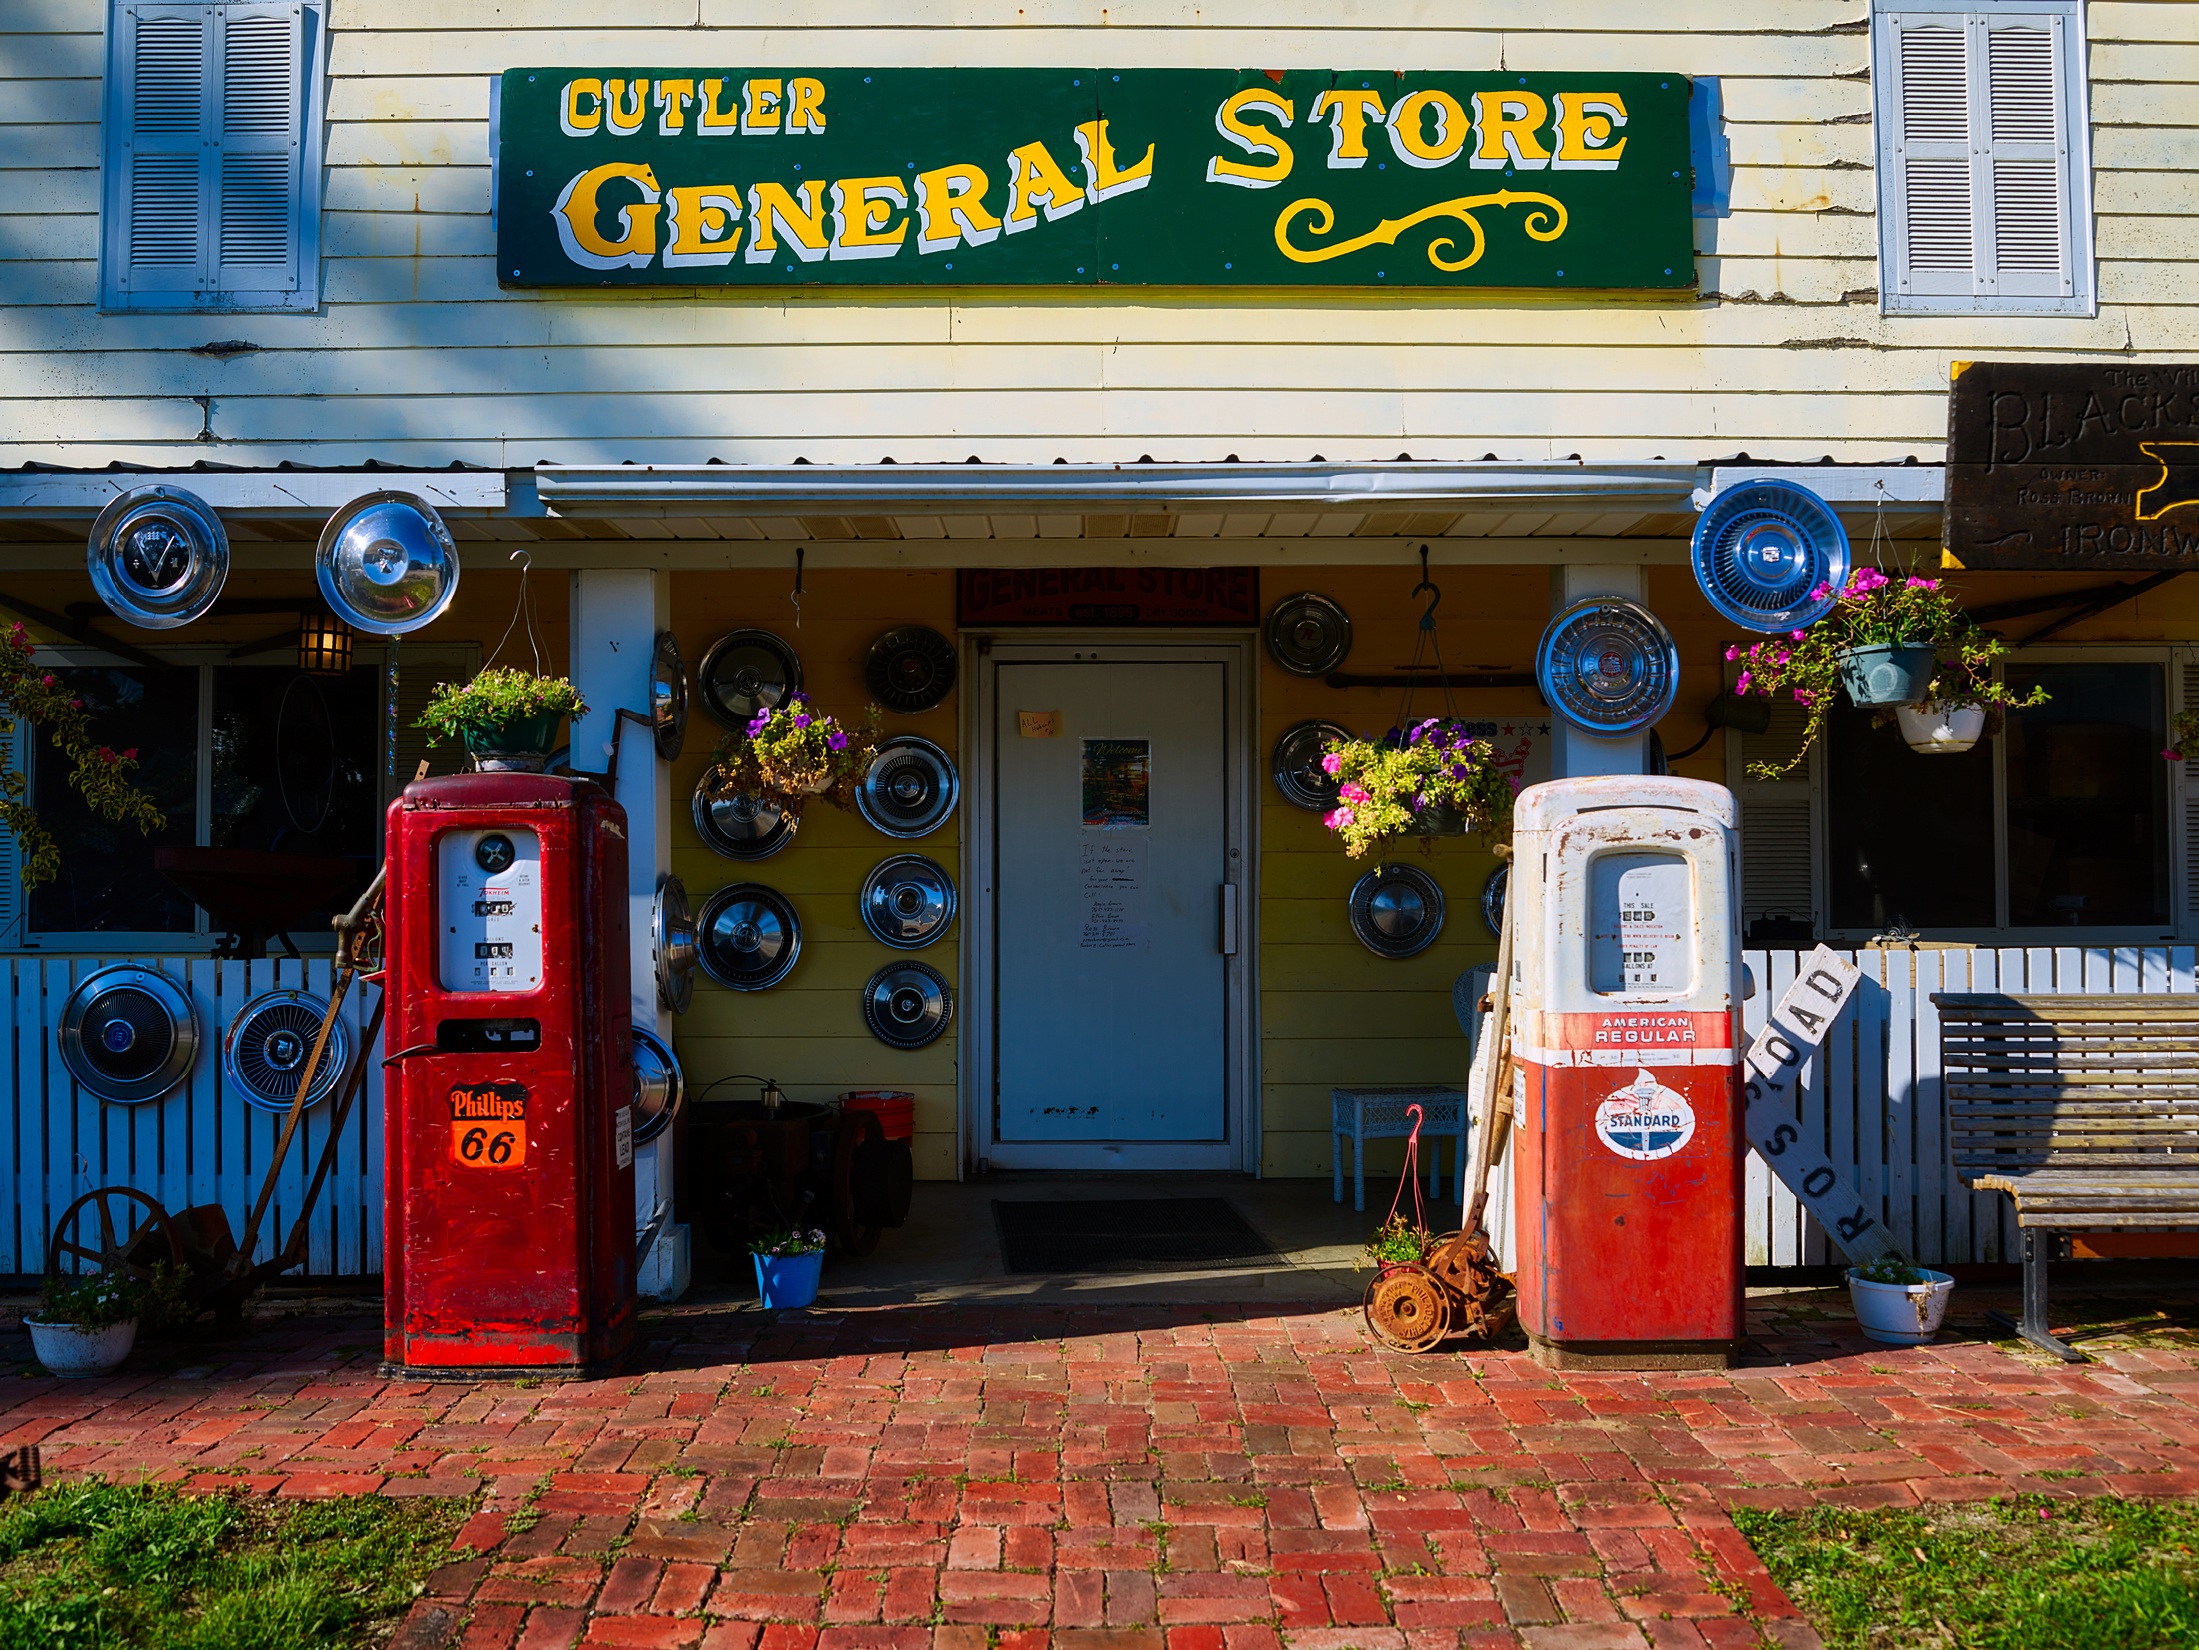
vintage, antique, house, window, building, shop, landmark, facade, business, historic, general store, hdr, mercantile, petrol, gas pumps, hubcaps